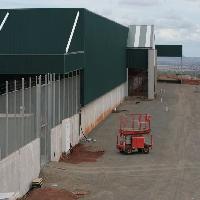
Weather: cloudy or overcast